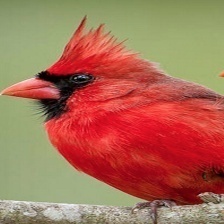
Species: NORTHERN CARDINAL
Scientific name: CARDINALIS CARDINALIS